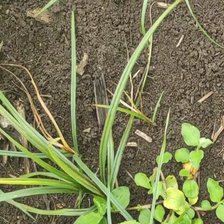
Weed species: Lavhala_(Cyperus_Rotundus)